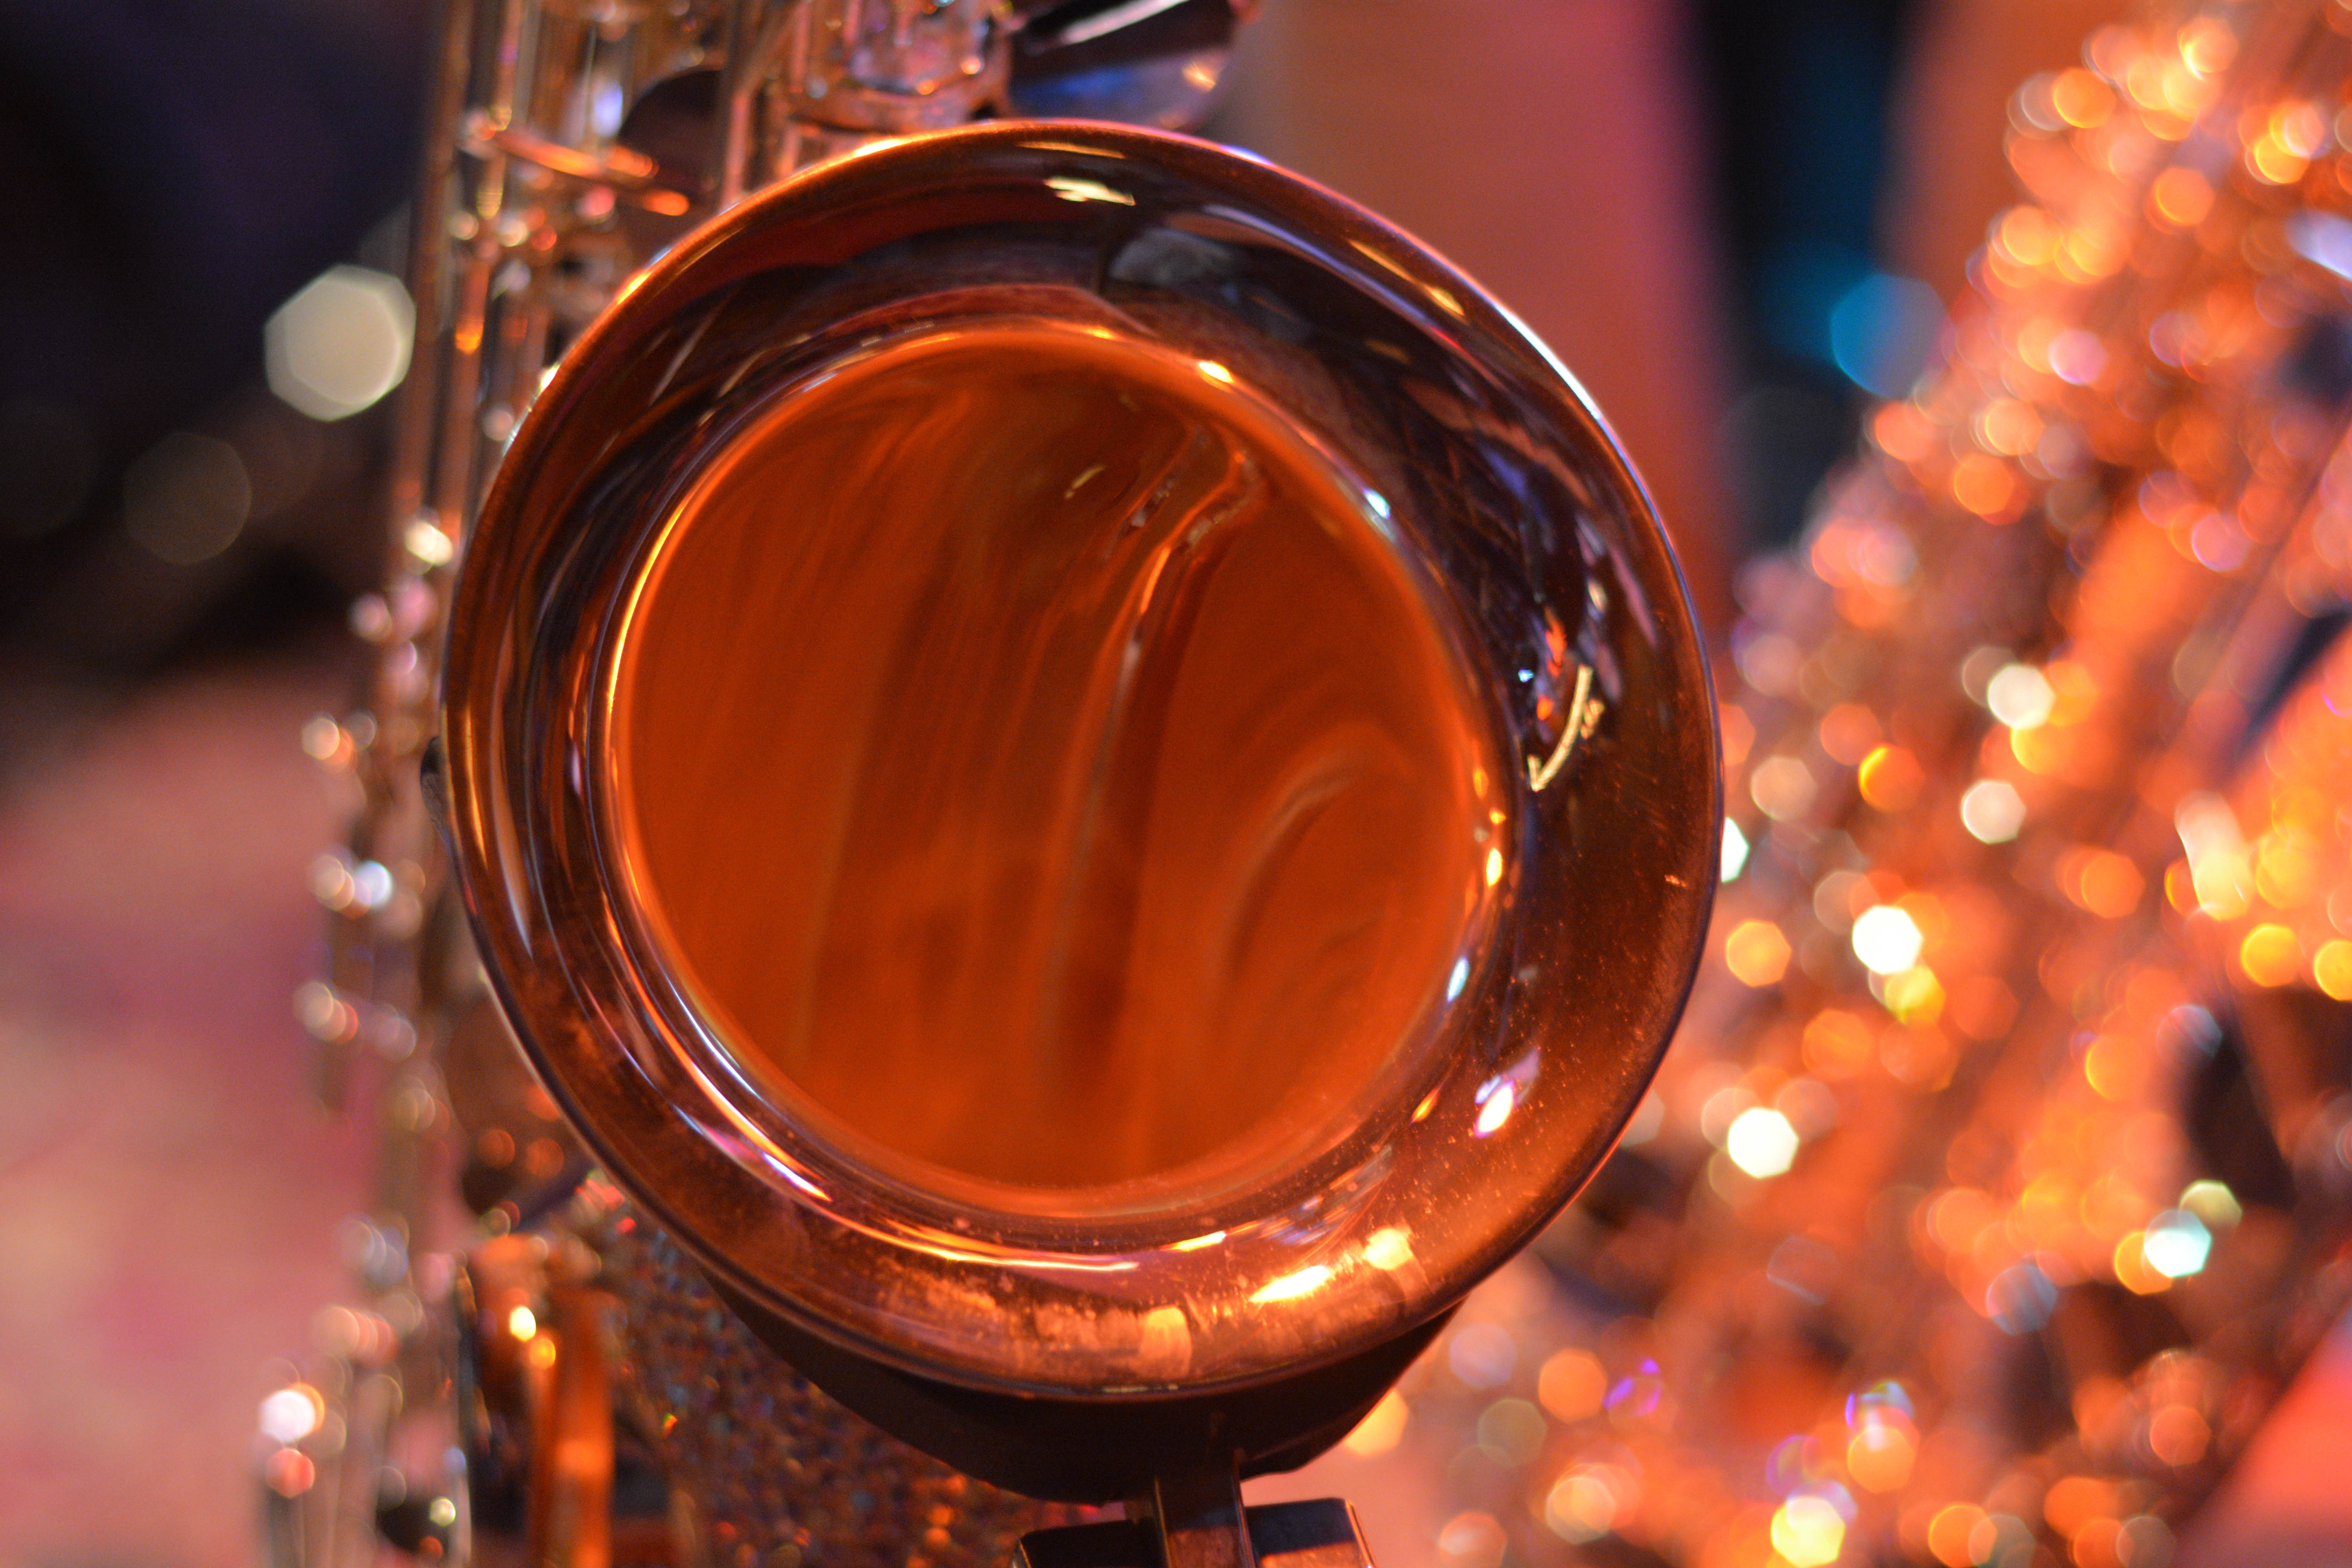
wine, glass, red, color, drink, alcohol, macro photography, alcoholic beverage, distilled beverage